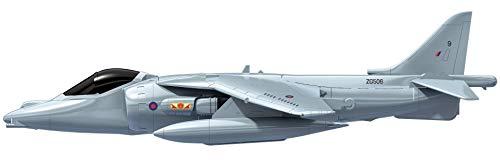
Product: Airfix Quickbuild Harrier Plastic Model Kit
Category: Toys & Games | Hobbies | Models & Model Kits | Model Kits | Airplane & Jet Kits
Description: These quick and simple push-fit construction models look just like the real thing.
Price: $19.99